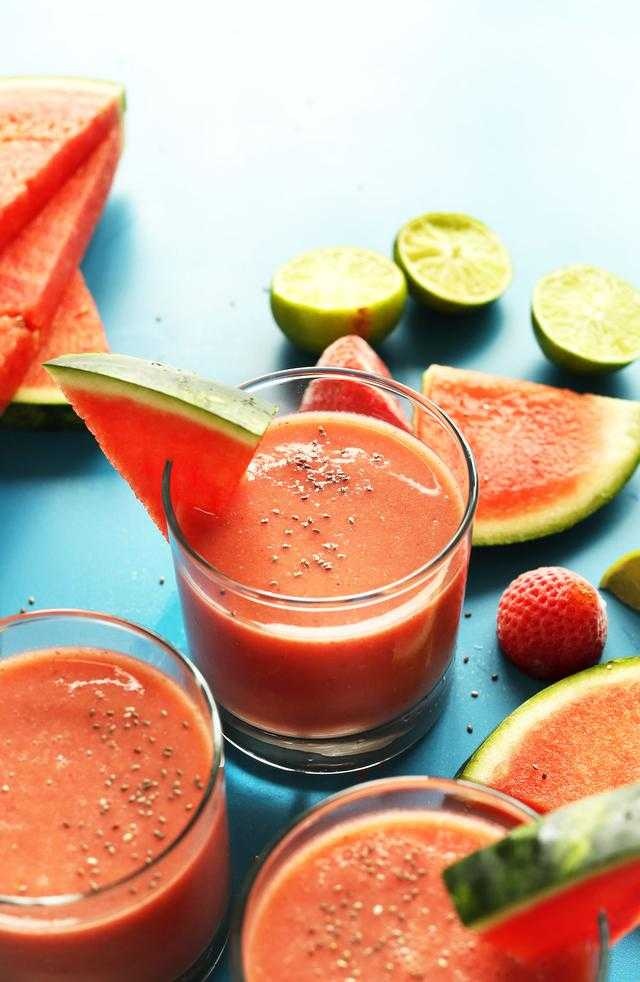
Label: Watermelon